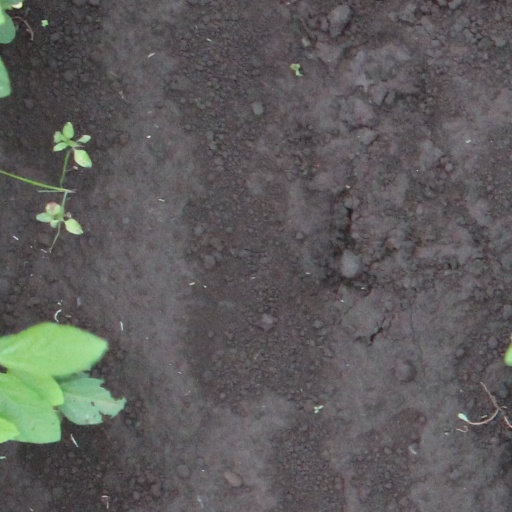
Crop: soybean